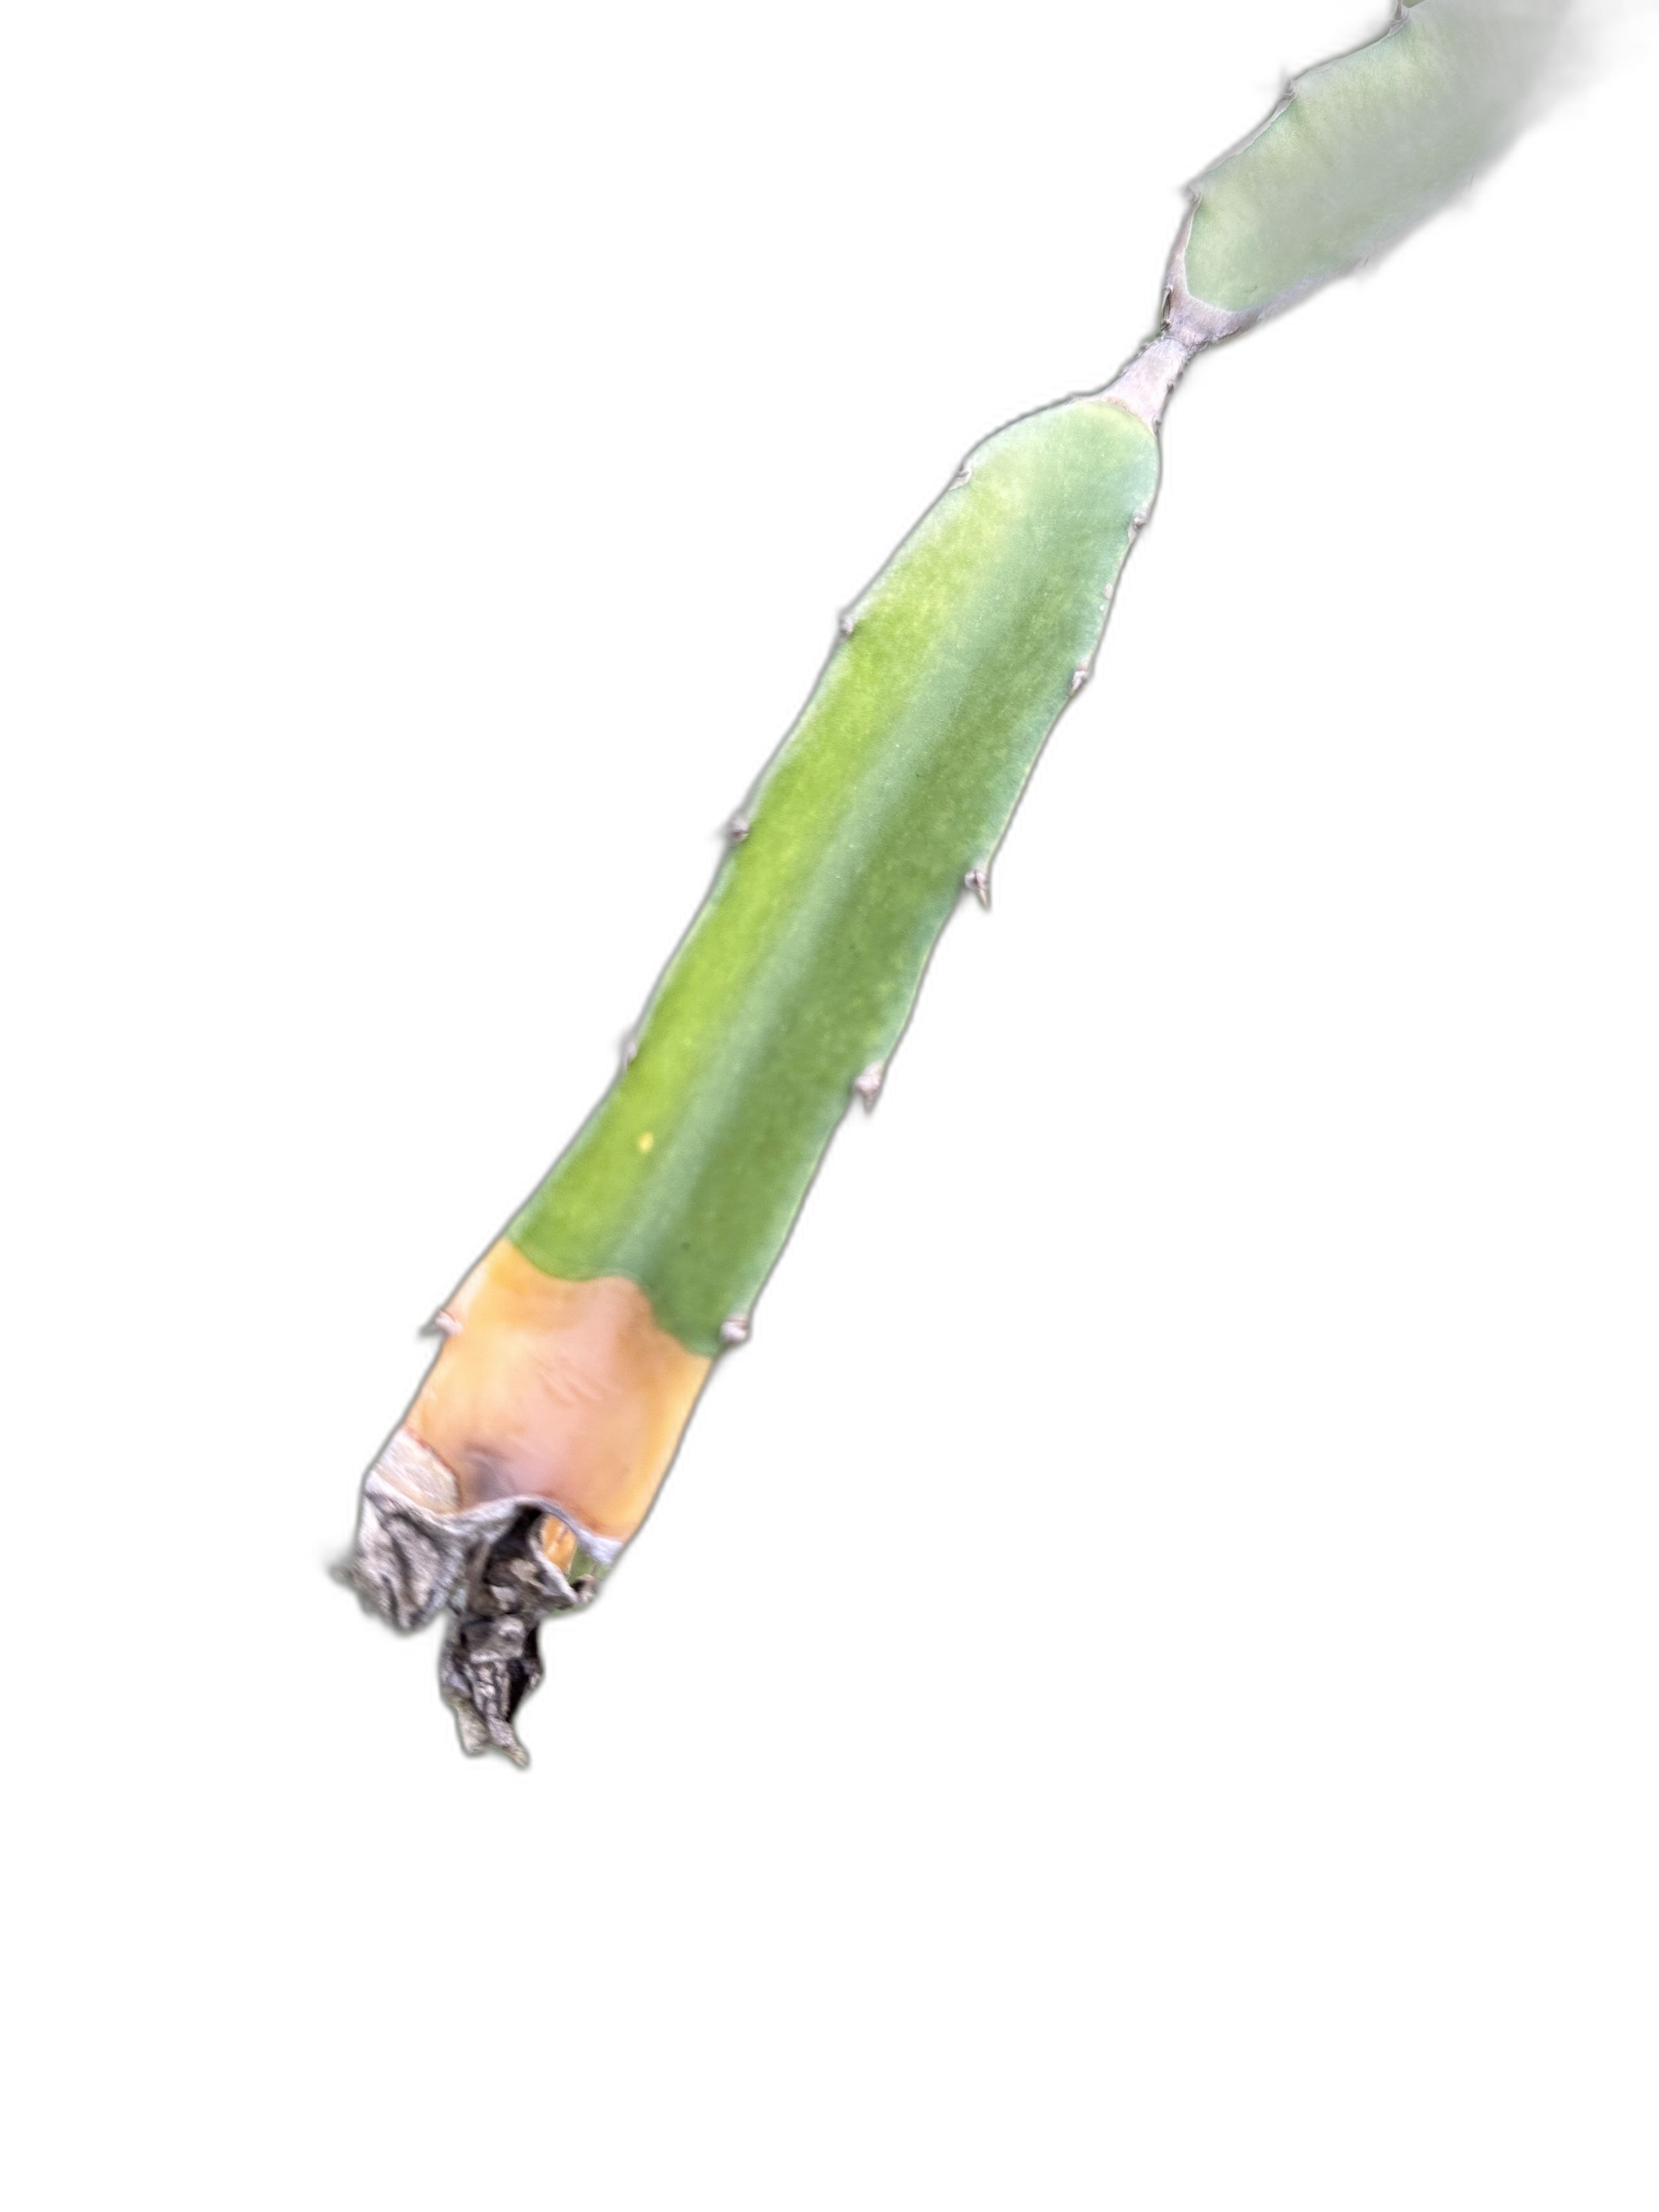
Label: Bad leaf